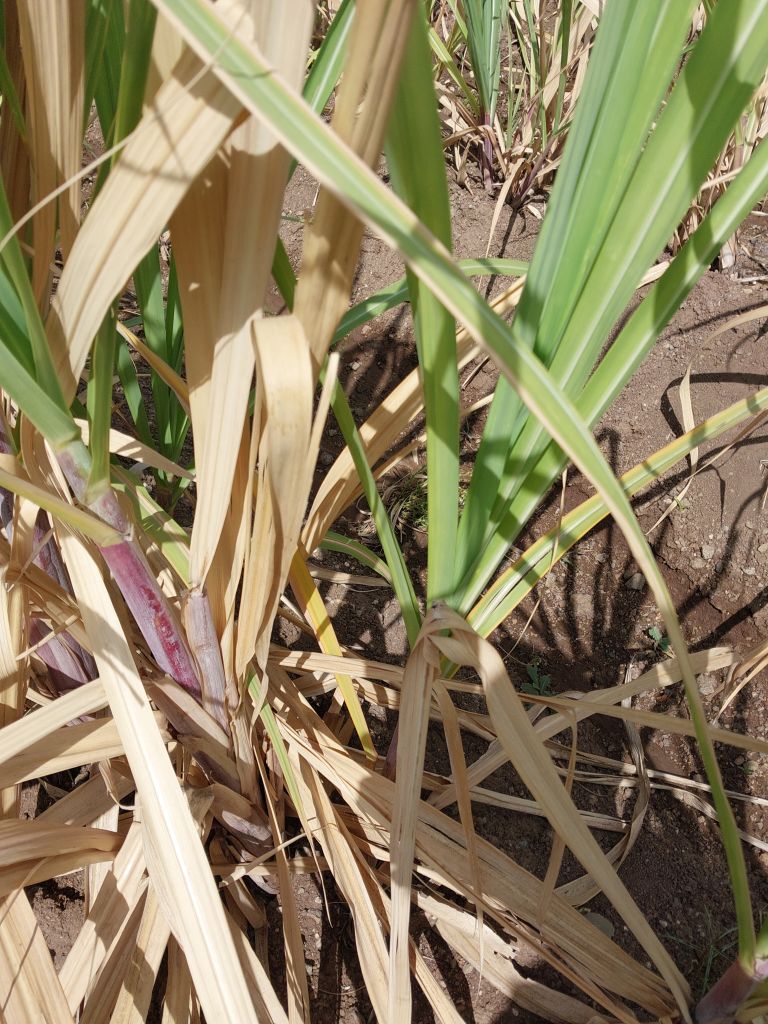
Label: Dried